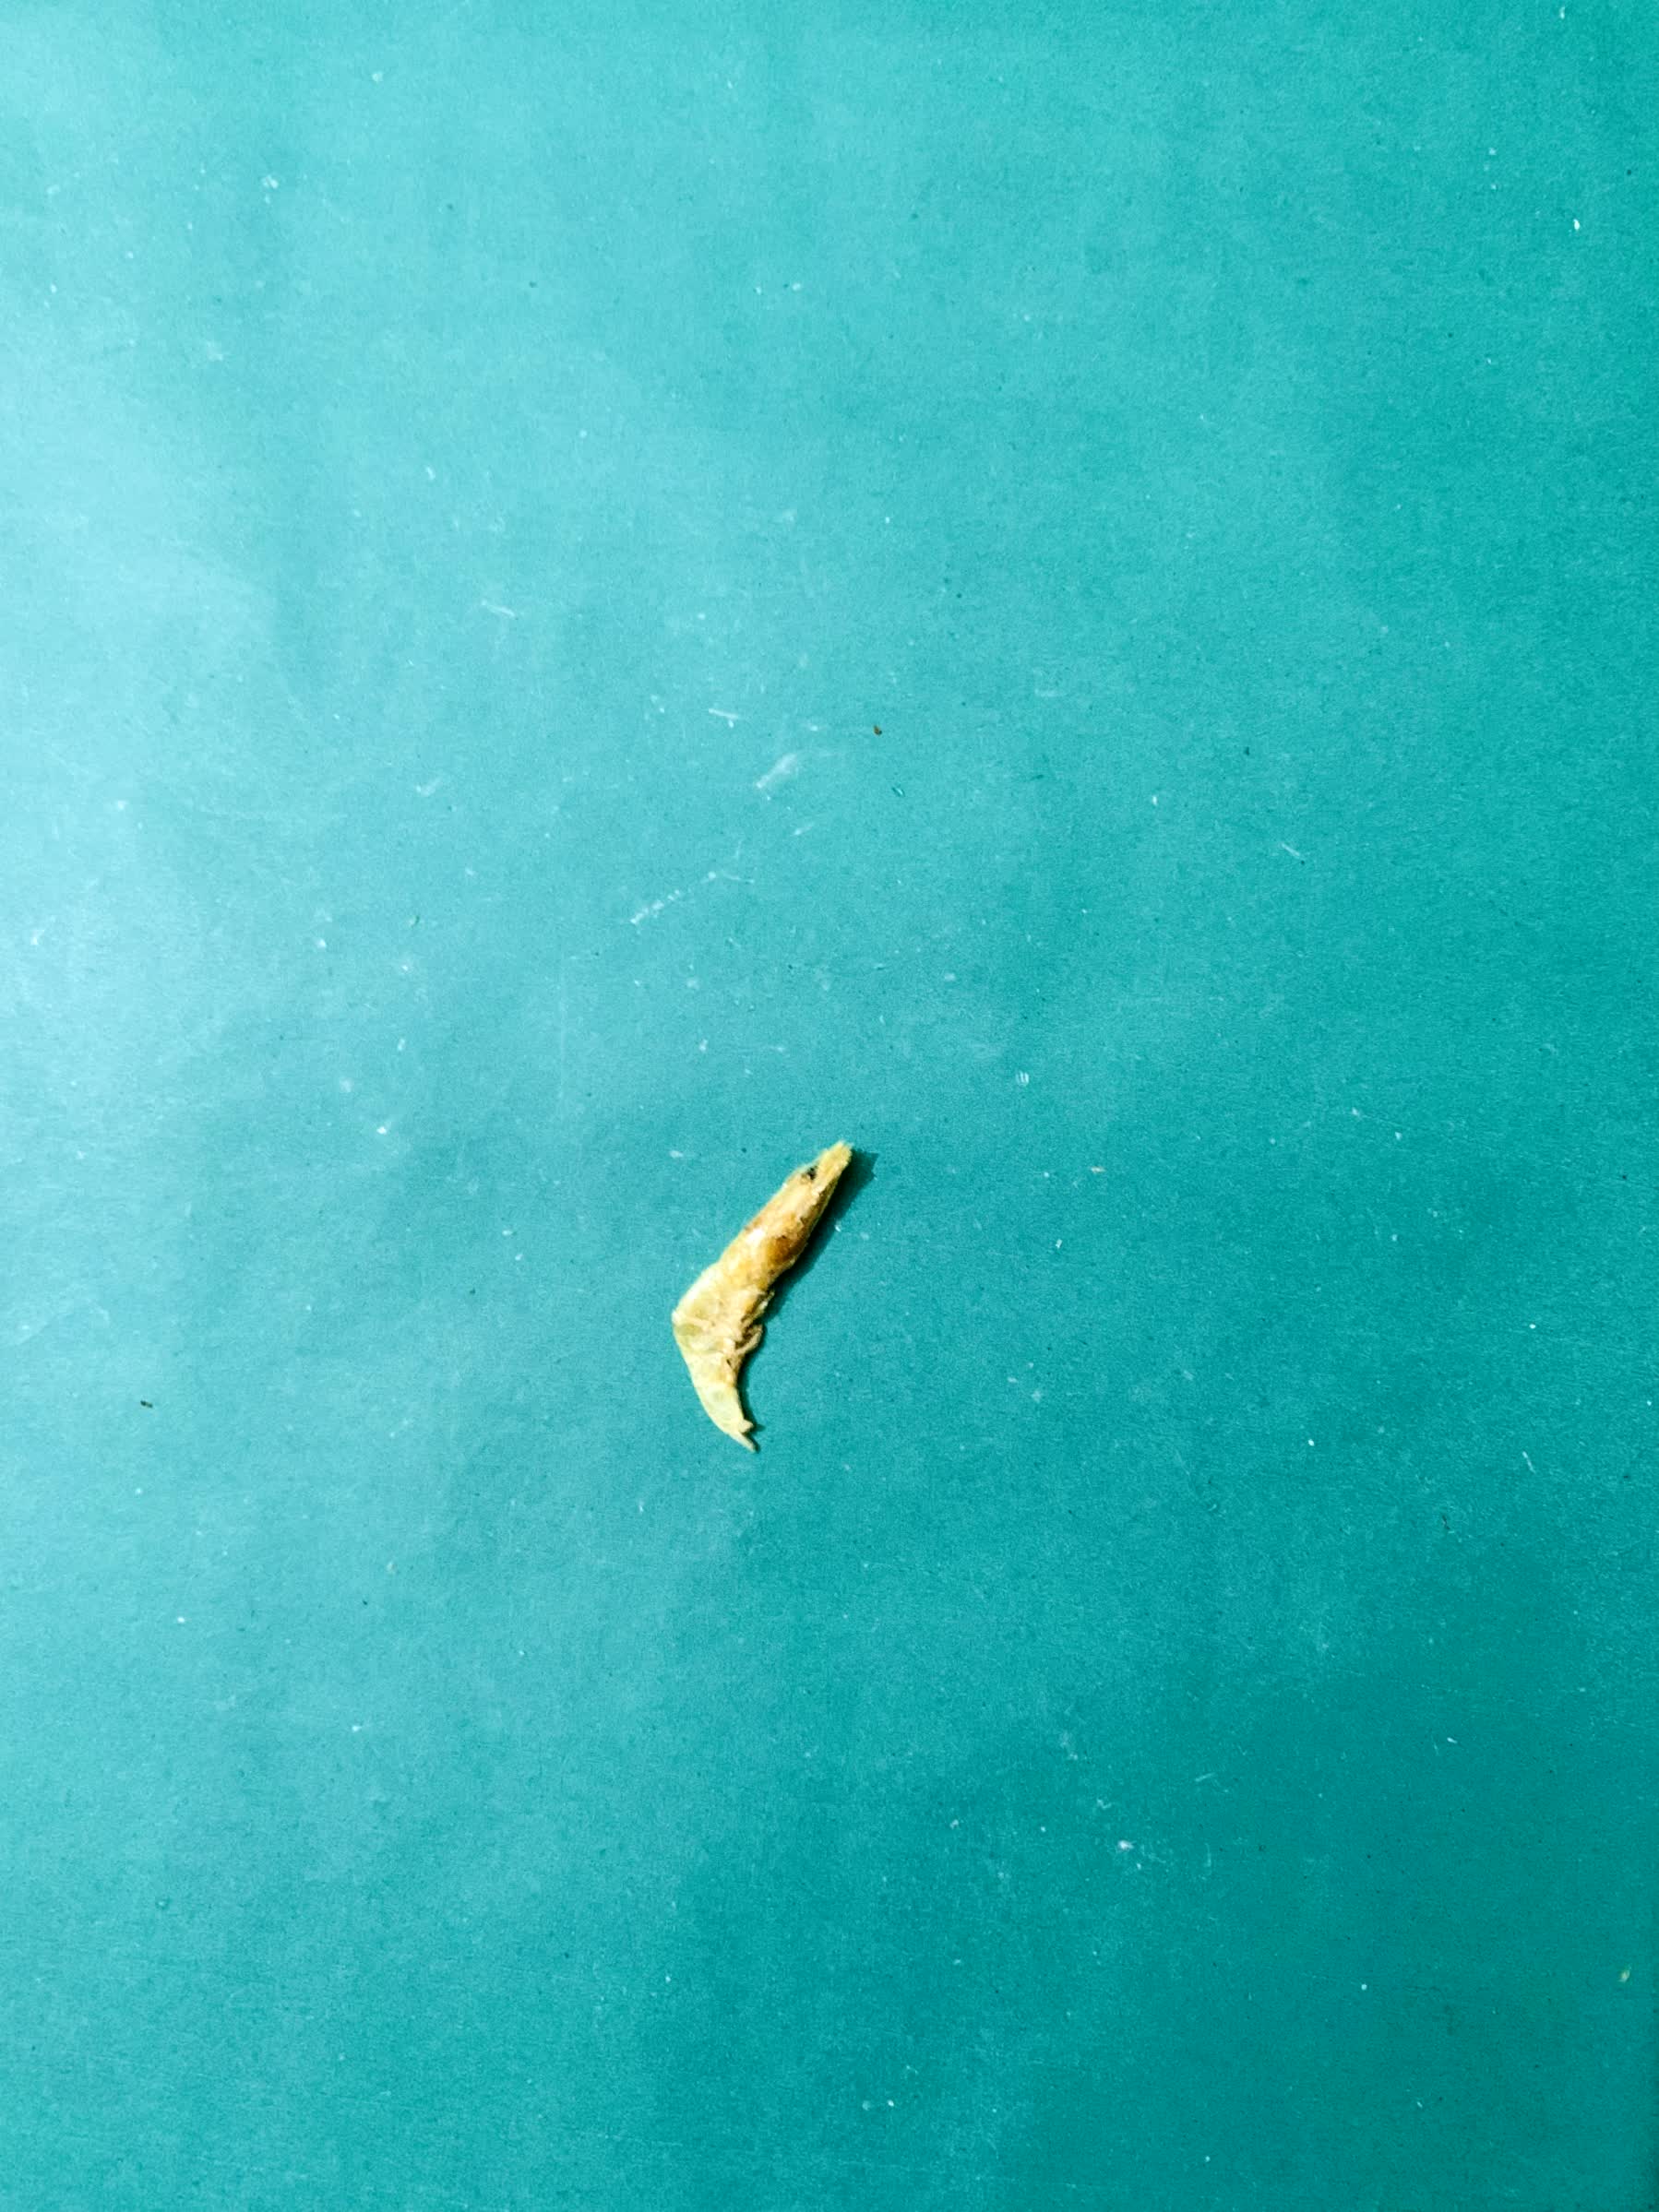
Species: chingri